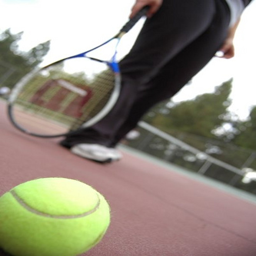
a tennis player with black pants a racket and ball
a person holding a tennis racket standing in front of a ball
A person getting a tennis ball, on a court.
A person is standing on a tennis court with a ball.
A tennis ball lying on the ground at a tennis court.